John W. Bowen (U.S. Army general)

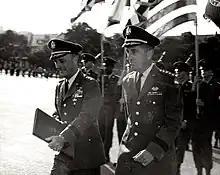
Bowen (left) at his 1968 retirement ceremony, escorted by General James K. Woolnough

In retirement, Bowen was a resident of San Francisco, and later of Tiburon, California, and was the longtime head of administrative services for Golden Gate Regional Center, a San Francisco social services agency. He died in San Francisco on August 18, 1977. Bowen was buried at San Francisco National Cemetery.